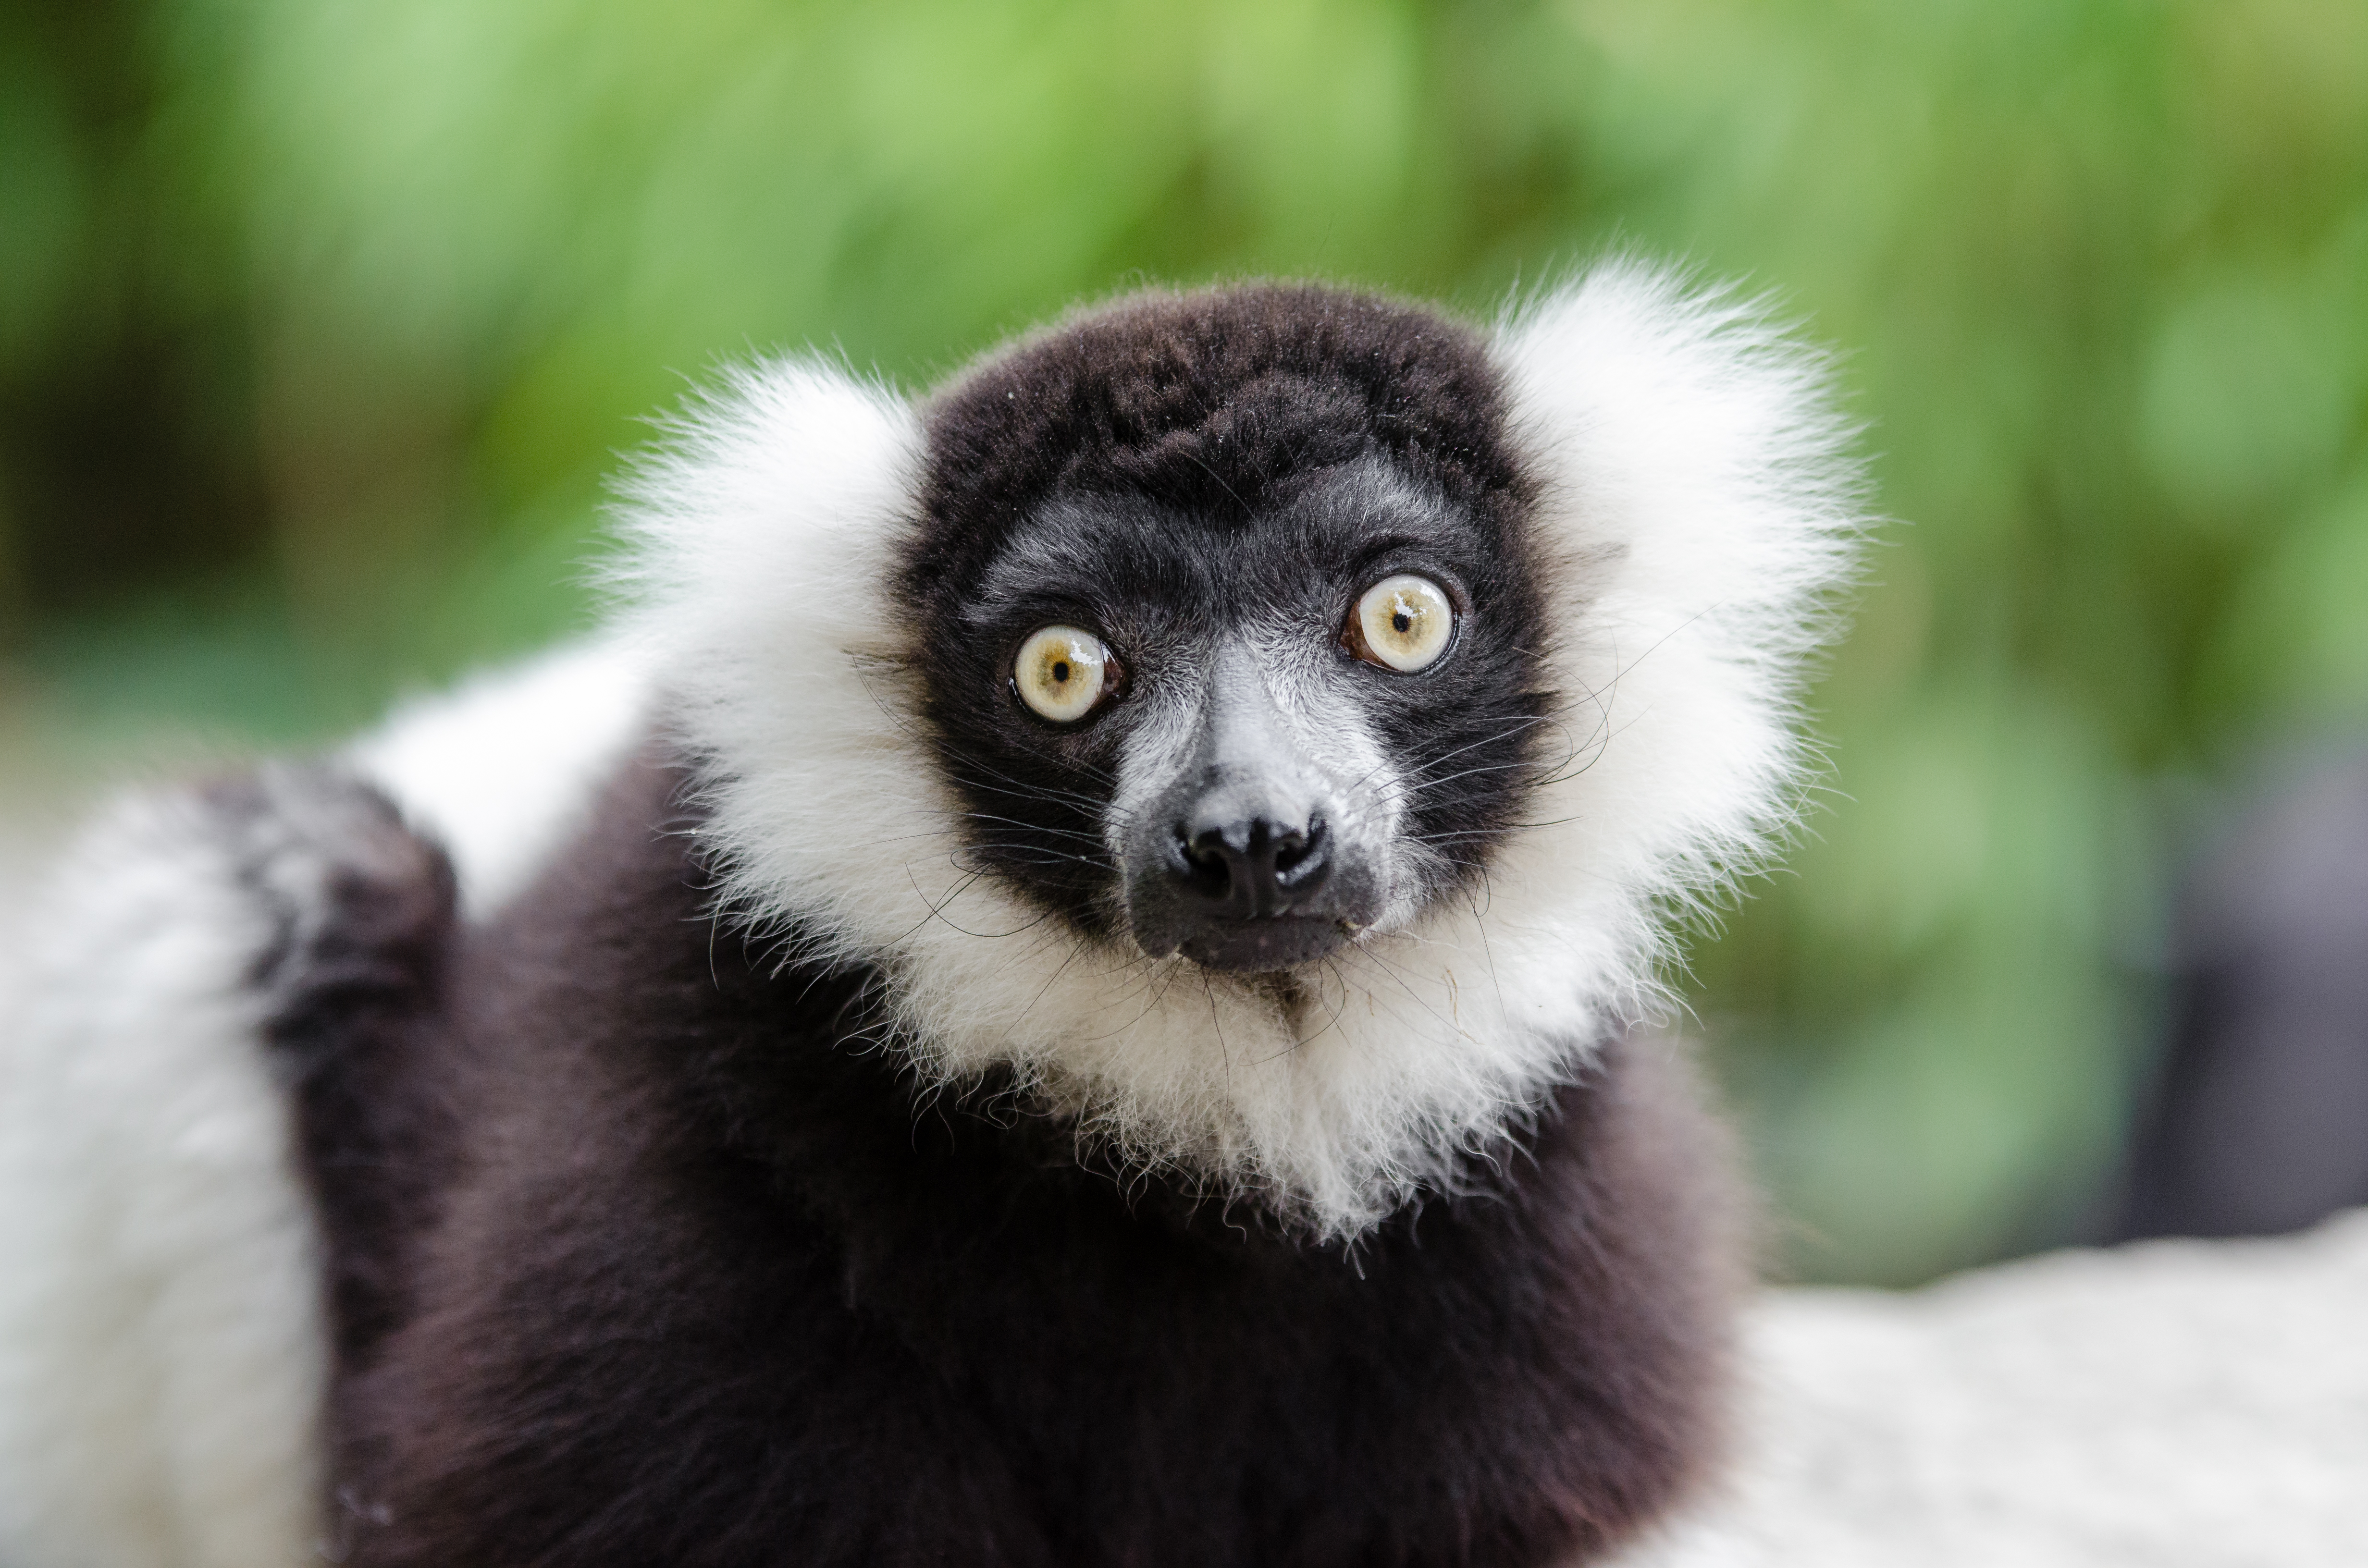
animal, wildlife, zoo, mammal, fauna, primate, madagascar, vertebrate, lemur, new world monkey